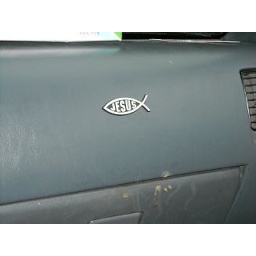
jesus fish in reach out van